WASR-series rifles

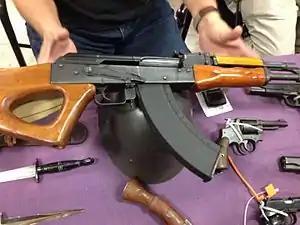
A sporterized WASR-10 with thumbhole stock displayed at a gunshow

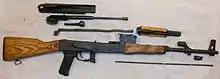
GP WASR-10 63 field stripped

The rifles are semi-automatic firearms manufactured in Romania by the Cugir Arms Factory and based on the Pistol Mitralieră model 1963/1965 (PM md. 63/65), which in turn was patterned directly after the Soviet AKM, itself a modernized derivative of the AK-47.